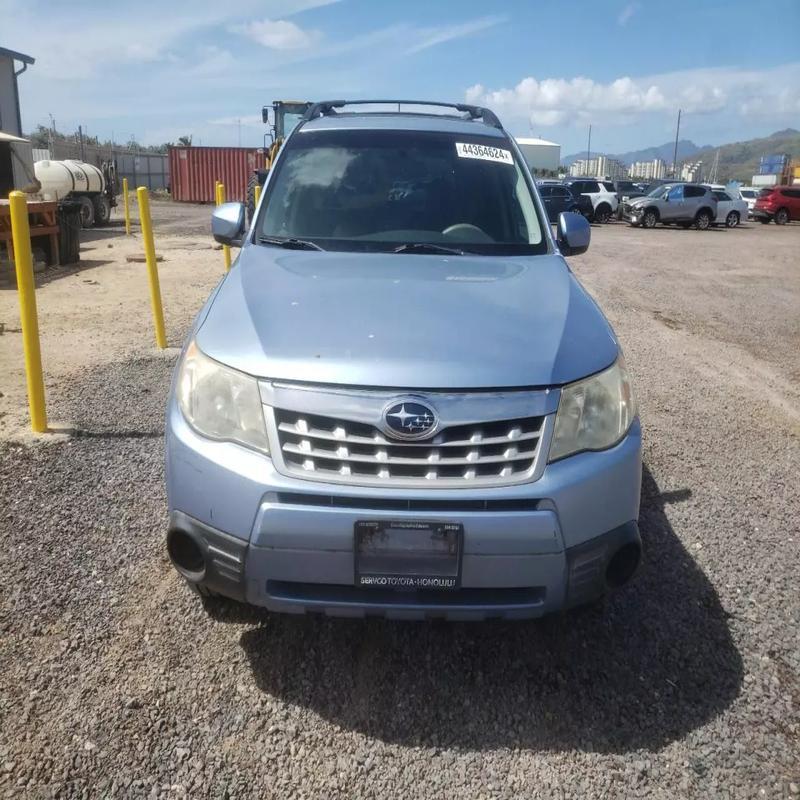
Aucun dommage détecté.
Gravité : aucun